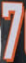
Number: 7